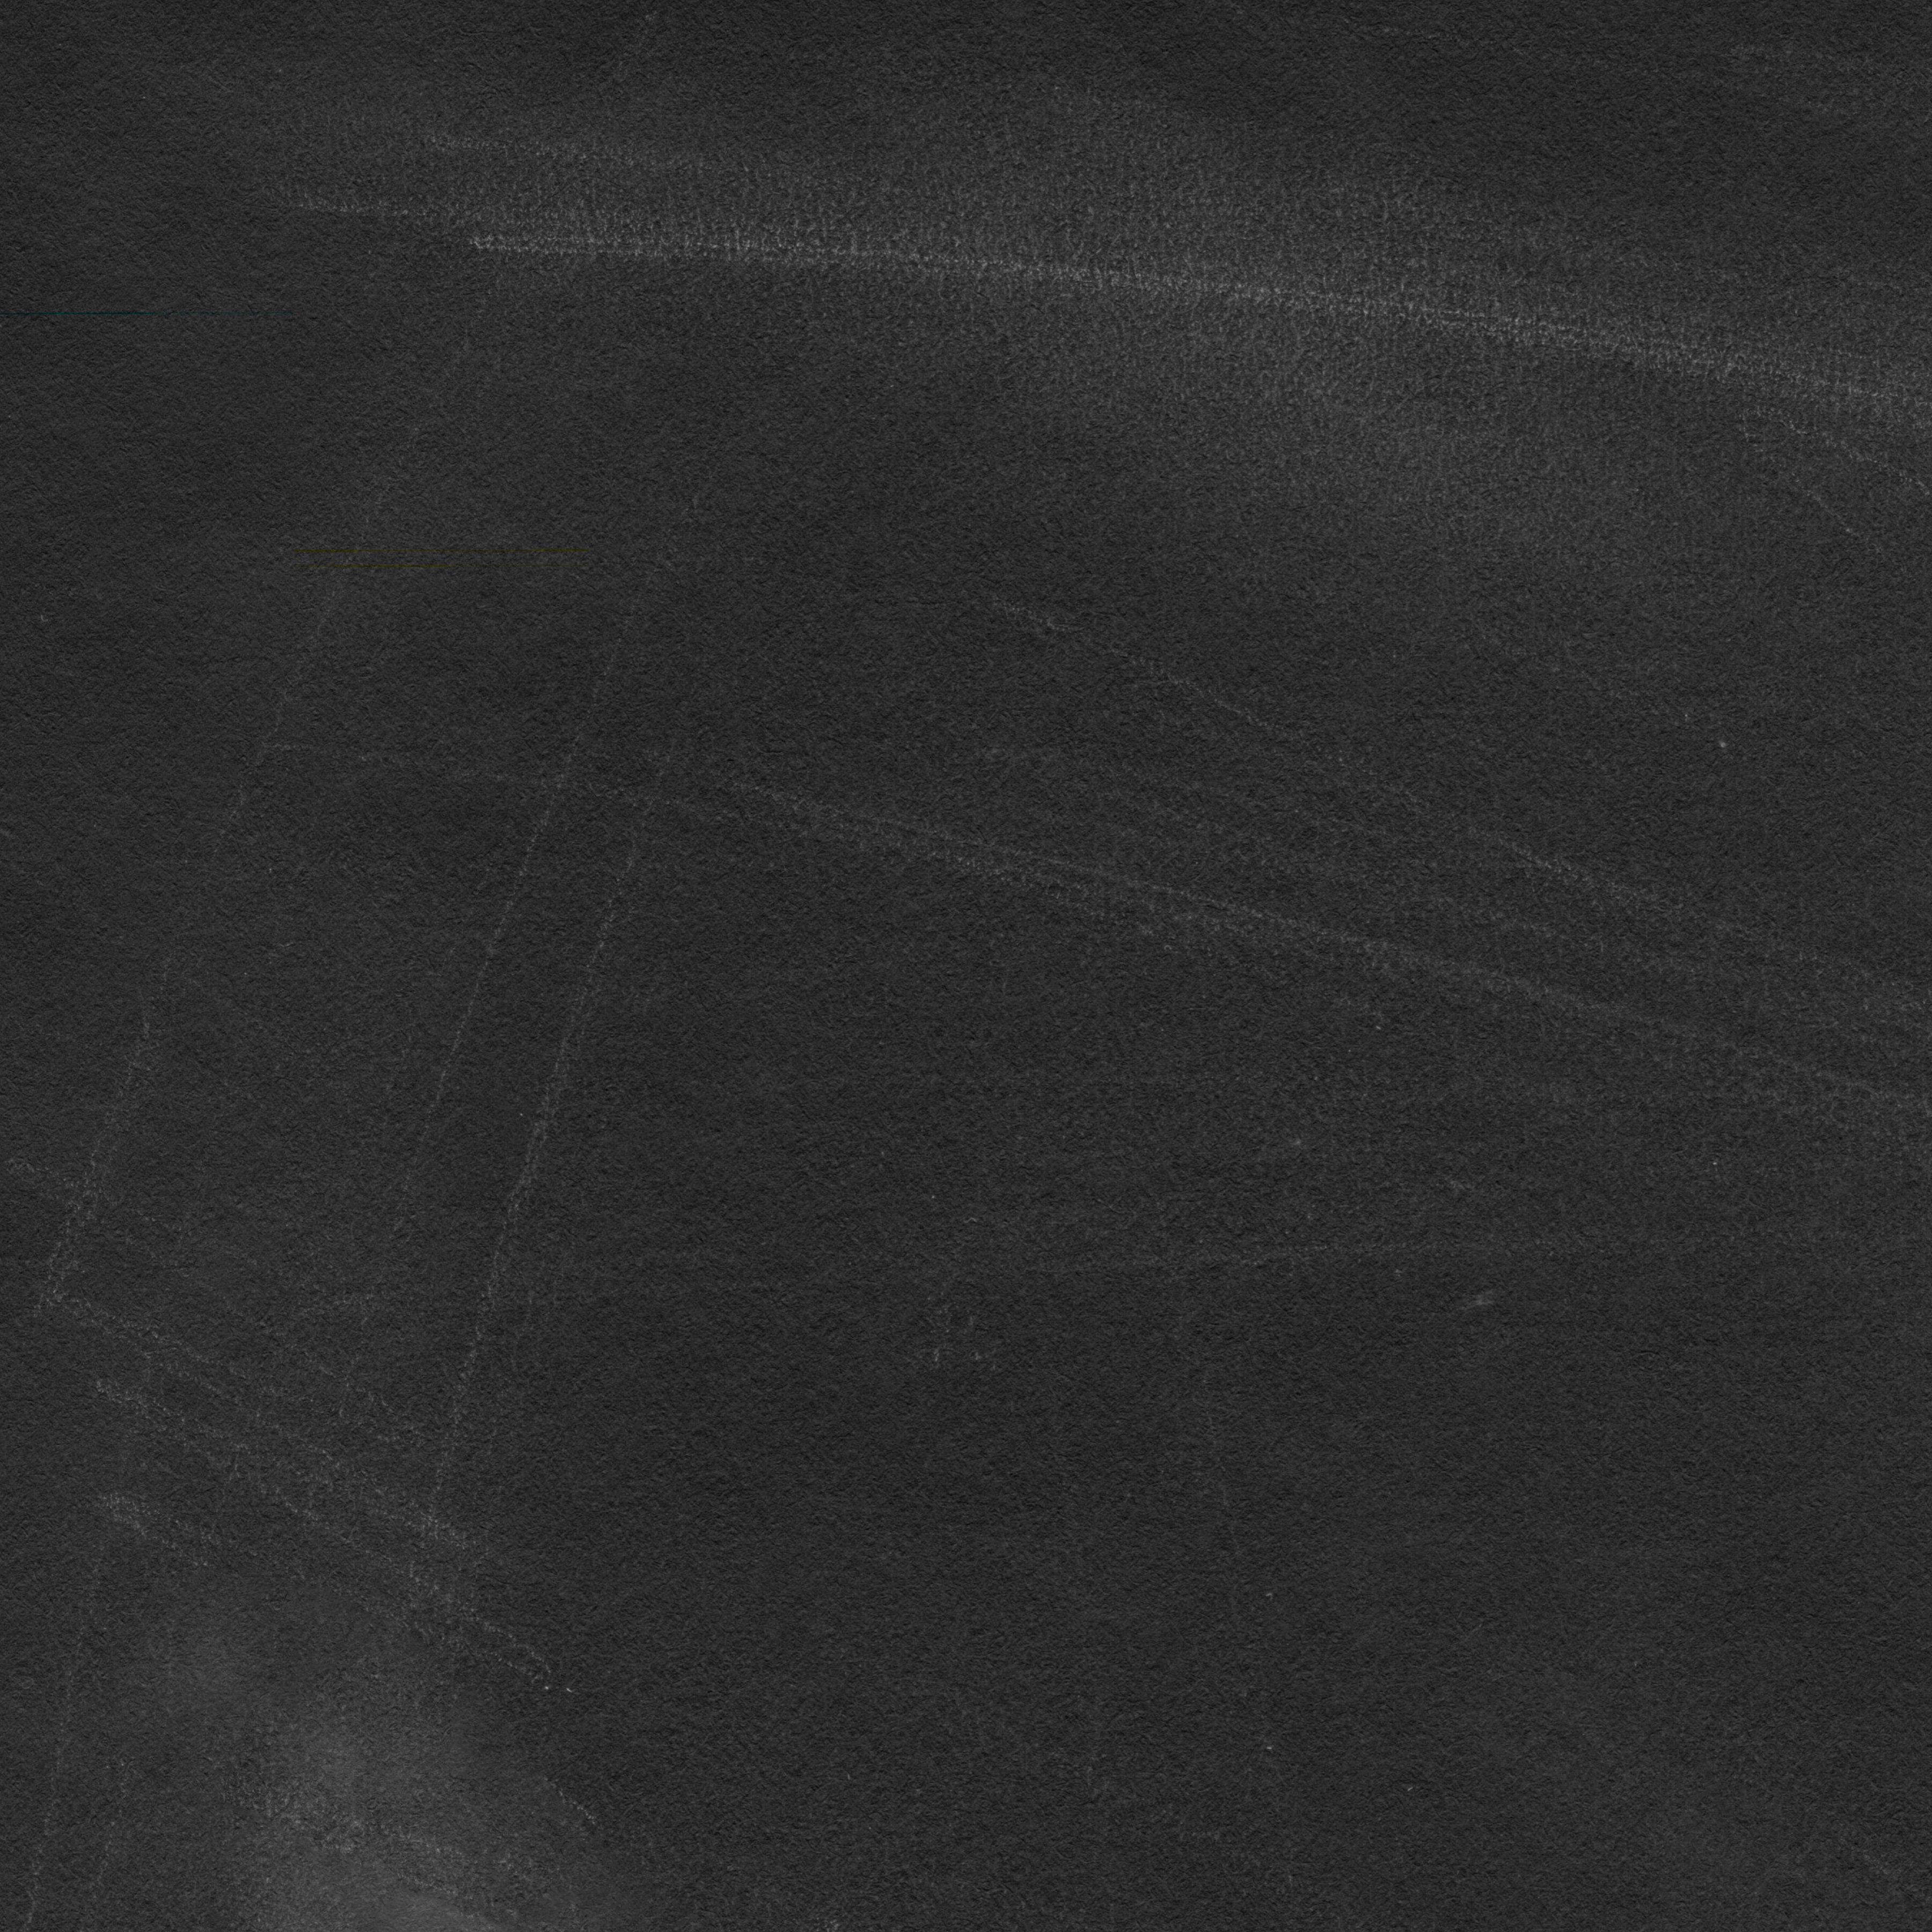
black and white, leather, texture, floor, line, blackboard, brown, black, monochrome, material, chalkboard, textile, background, chalk, flooring, monochrome photography, laminate flooring